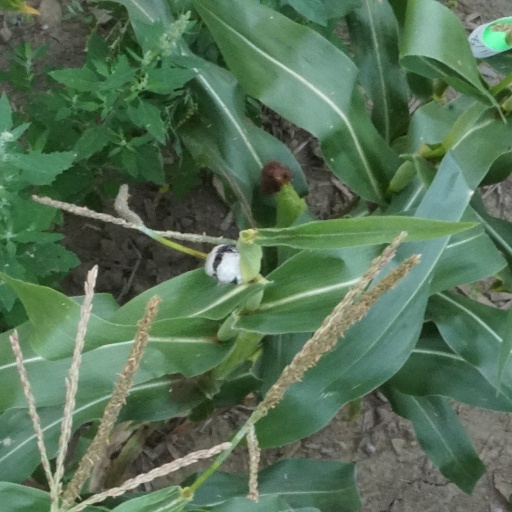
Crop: maize; corn